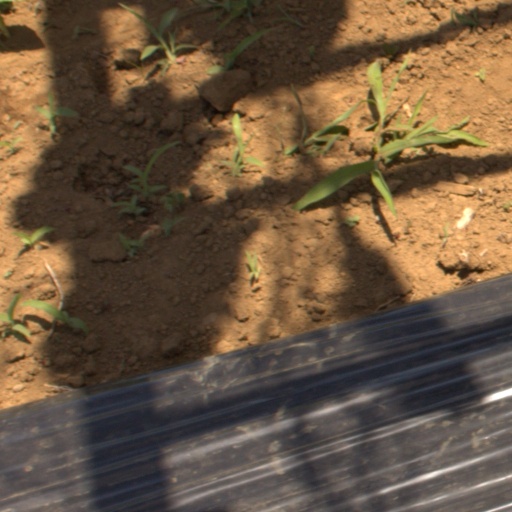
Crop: Jerusalem artichoke